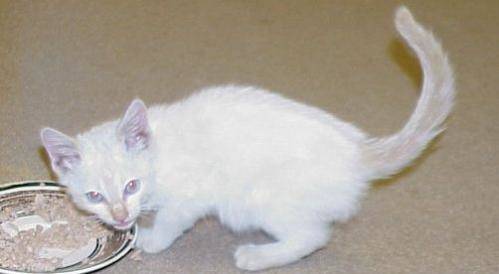
Label: cat